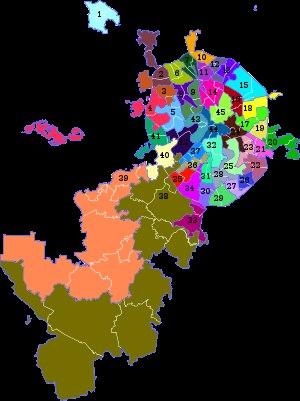
La Douma de la ville de Moscou est l'organe législatif de la ville fédérale de Moscou, capitale de la Russie
Les élections législatives moscovites de 2019 ont lieu le 8 septembre 2019 afin de renouveler les membres de la Douma de Moscou, capitale de Russie au statut de ville fédérale.